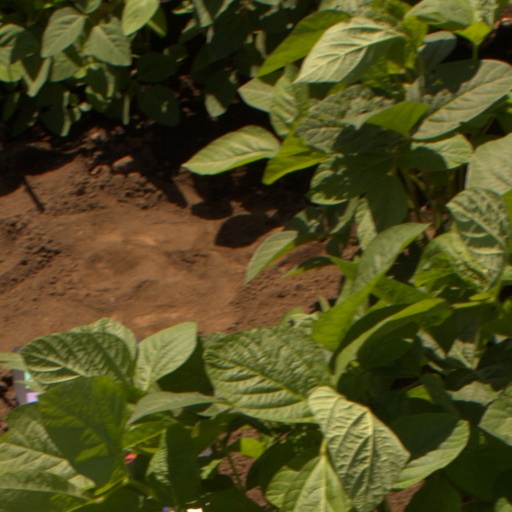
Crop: soybean